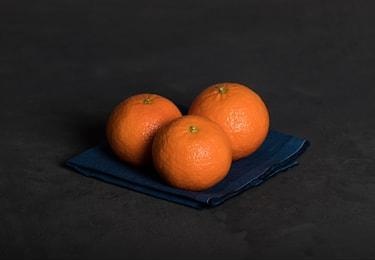
Label: mandarine